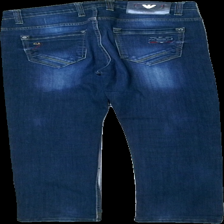
View: back
Type: Jeans
Category: Men
Brand: Armani
Colors: Blue
Material: 100% Cotton
Pattern: Embroidered
Cut: Regular
Trend: Denim
Price range: 150-250
Recommended usage: Reuse
Description: blue jeans with embroidery